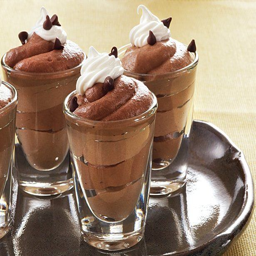
desserts presented in shot glasses are all the rage in restaurants .